Vuosaari

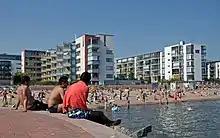
Aurinkolahti Beach in Vuosaari

In the early 1970s the population of Vuosaari reached 15 thousand. After this, the increase in population stopped for almost 20 years. The population of Vuosaari has since increased again because of the new construction in the early 1990s. The residential areas of Kallahti, Meri-Rastila and Aurinkolahti were formed in eastern Vuosaari. In the middle 1990s the commercial centre of the district moved to the Columbus shopping centre between Keski-Vuosaari and Kallahti. The extension of the Helsinki Metro to the Vuosaari metro station was opened for passenger transport on 31 August 1998. The opening ceremony was attended by President of Finland Martti Ahtisaari with his wife Eeva.